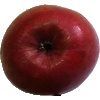
Label: Apple Crimson Snow 1